List of recipients of the Croix de Guerre

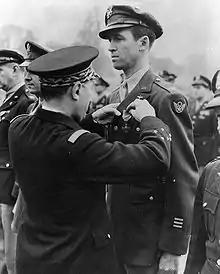
Colonel Jimmy Stewart being awarded the Croix de Guerre with Palm in 1944.

Byrne, John G Sgt Irish Guard Service No 1730 British and French troops advanced across the Yser - Ypres canal 31/7/1917.